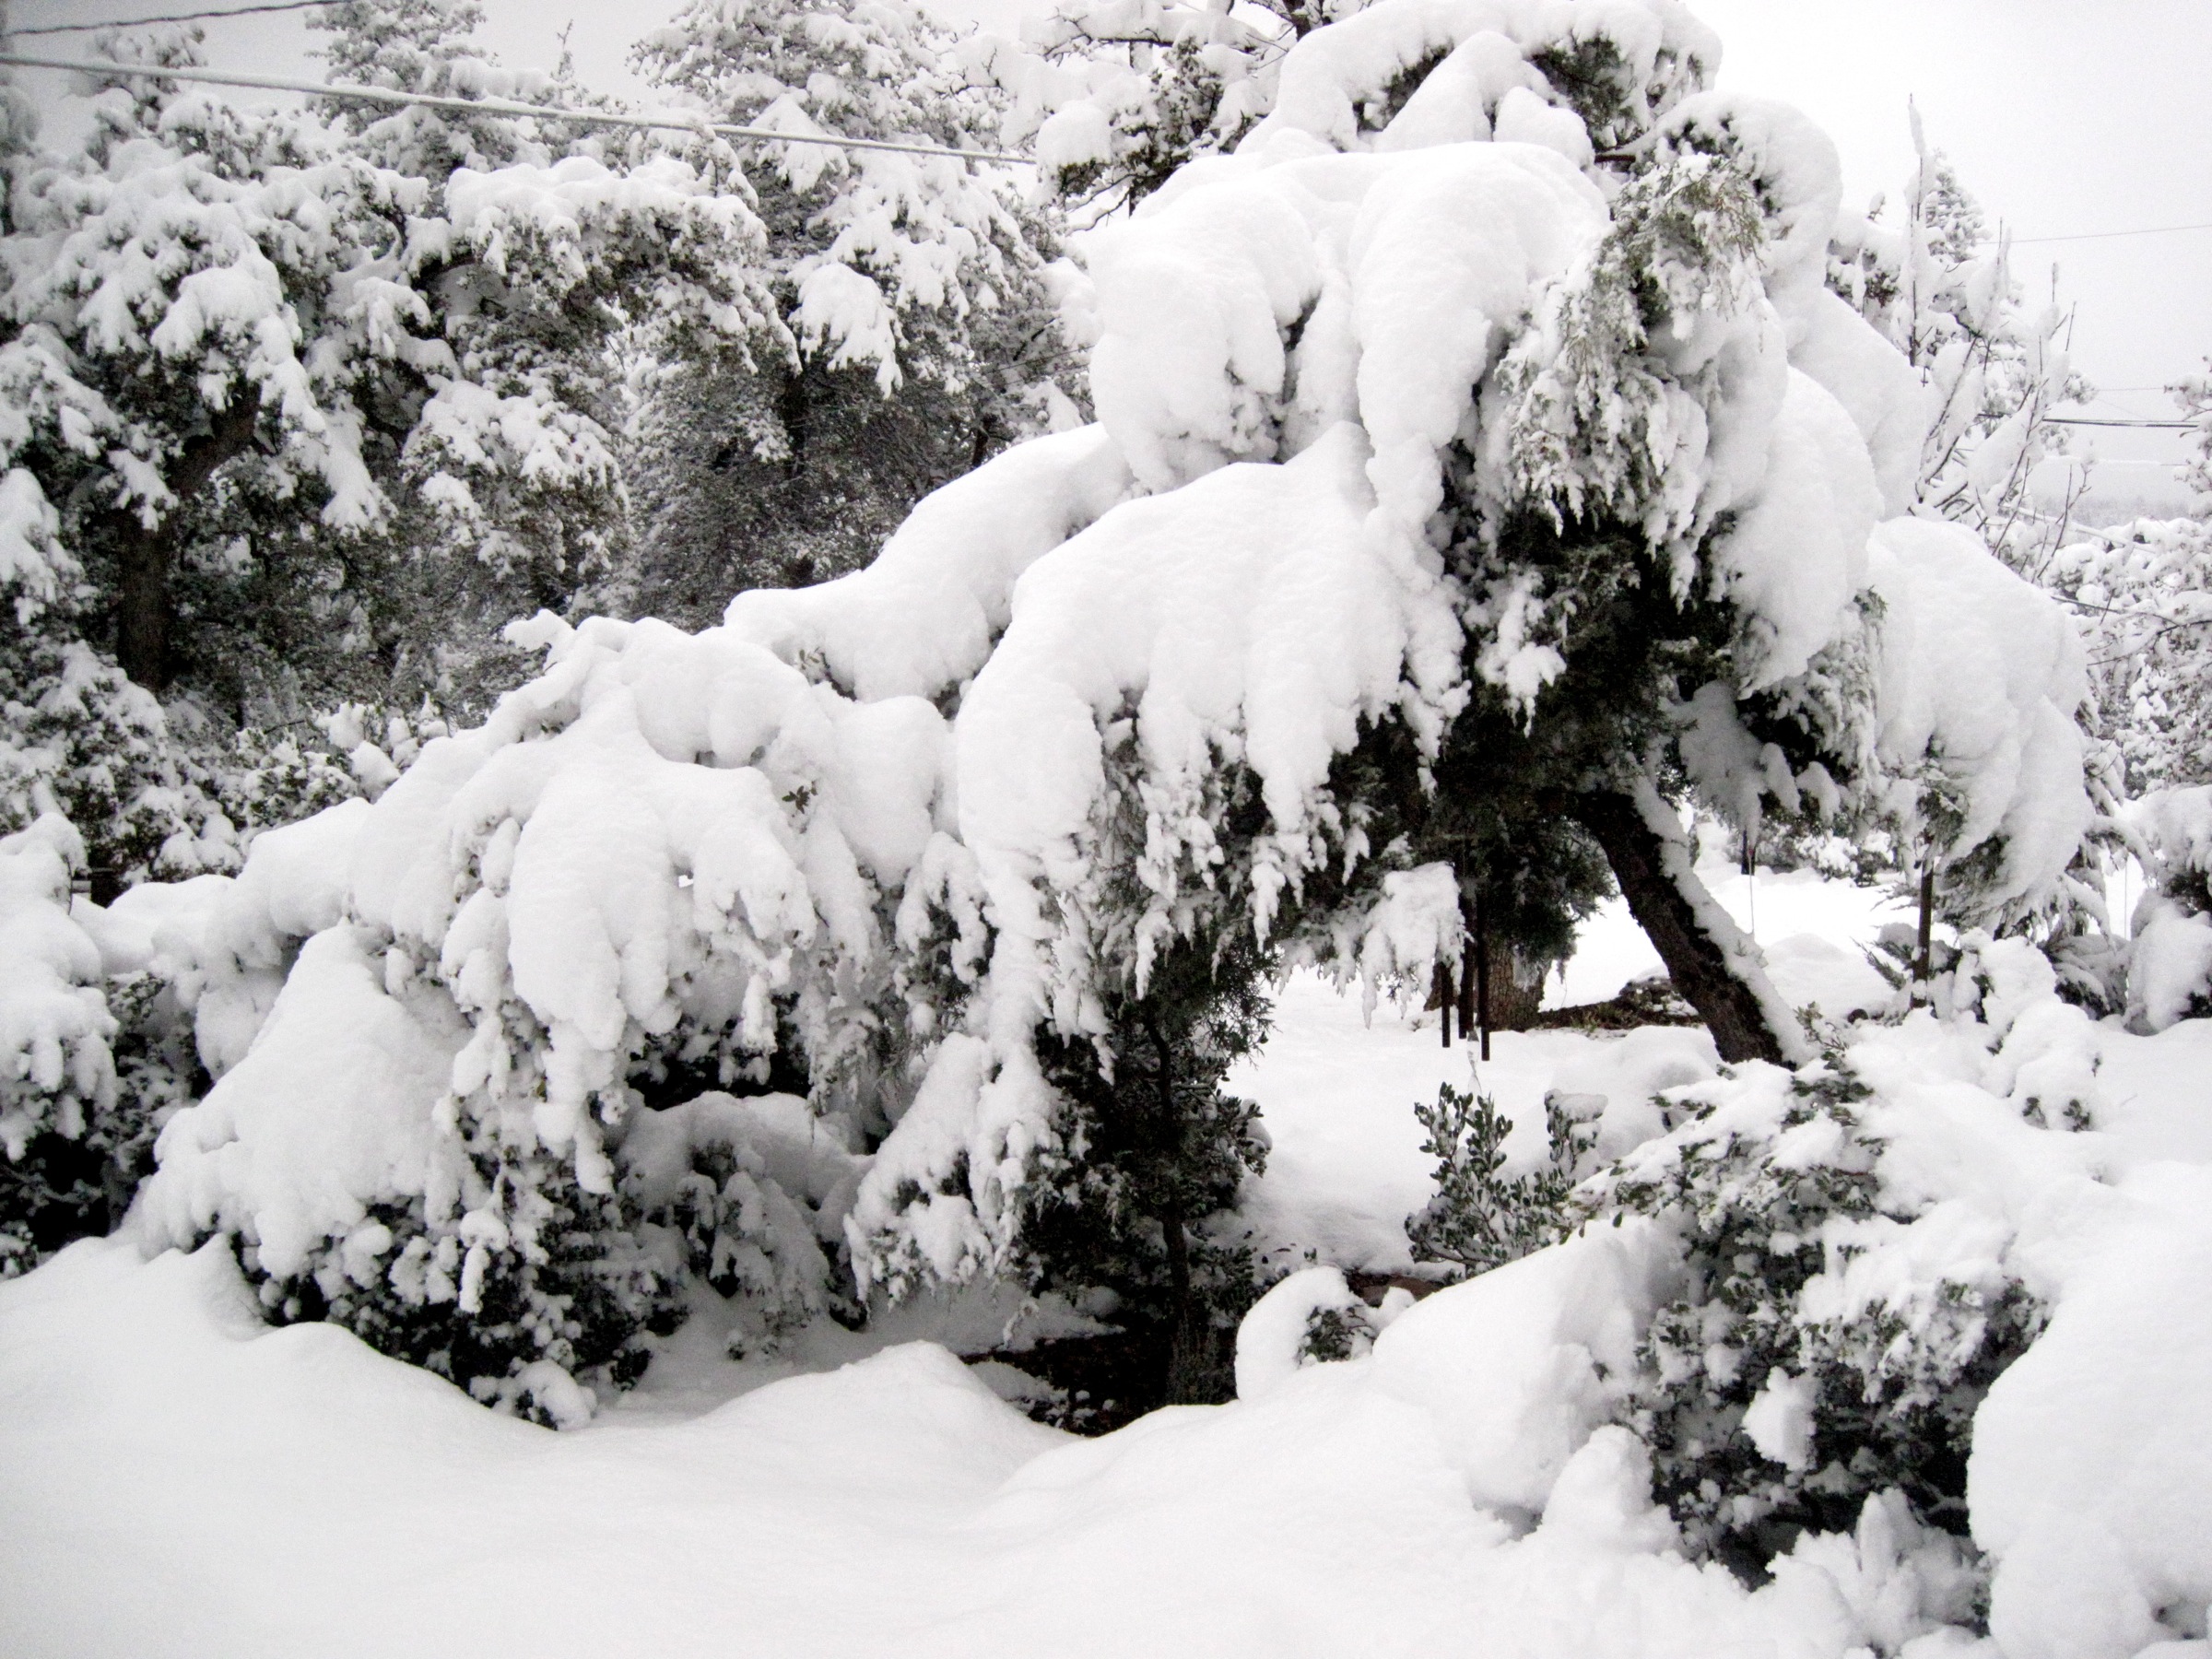
tree, branch, snow, winter, black and white, white, weather, monochrome, season, blizzard, inmybackyard, freezing, monochrome photography, geological phenomenon, winter storm